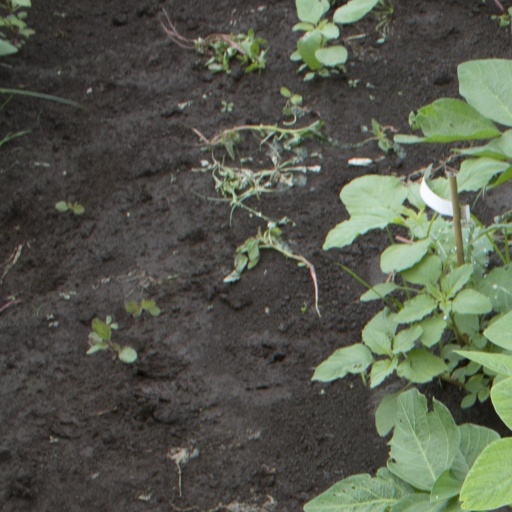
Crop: soybean